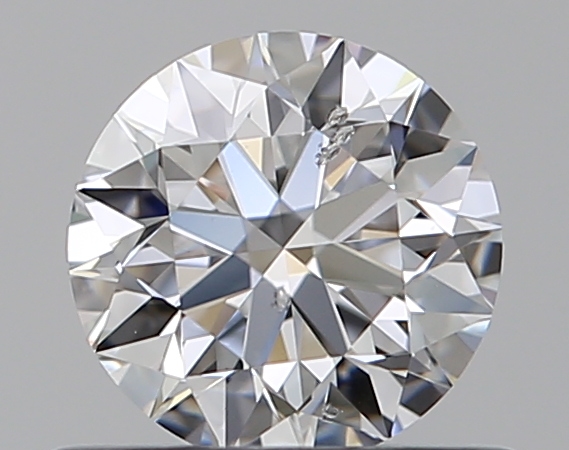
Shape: round
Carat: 0.5
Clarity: SI2
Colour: D
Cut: EX
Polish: EX
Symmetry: EX
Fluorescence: N
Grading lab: GIA
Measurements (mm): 5.06 x 5.08 x 3.17